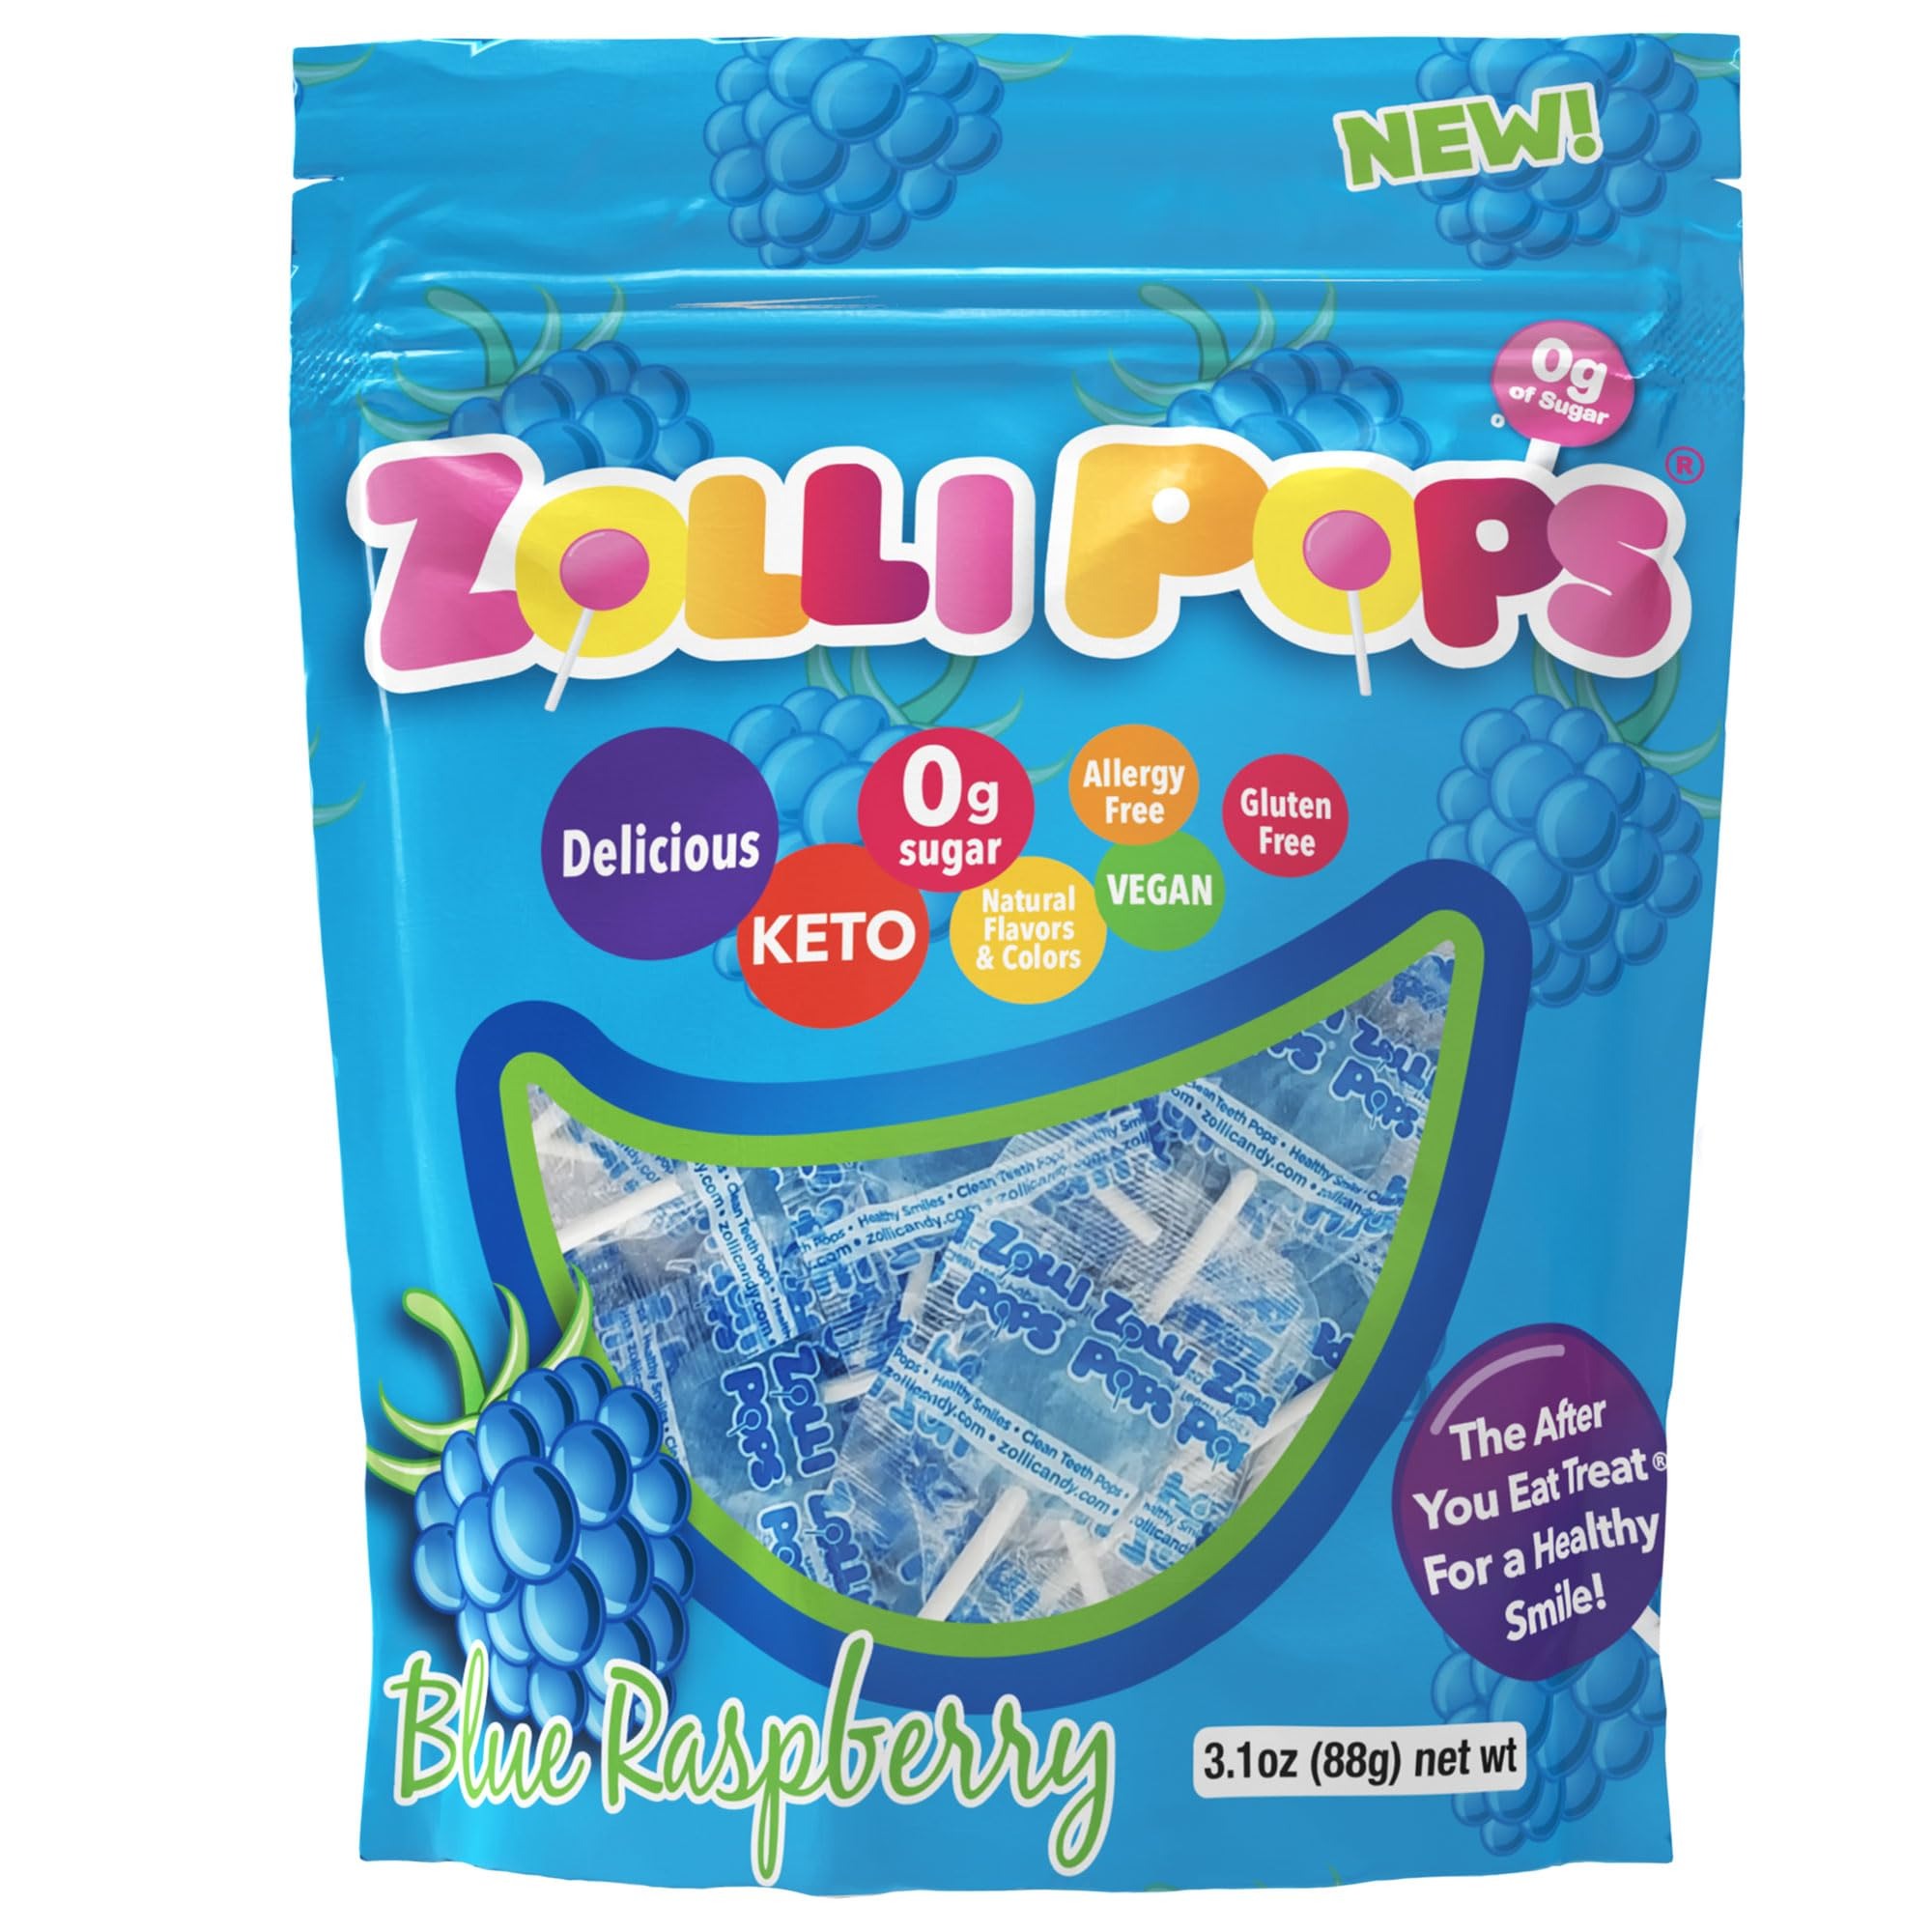
Item Name: Zollipops Clean Teeth Lollipops, Blue Raspberry, 3.1 Ounce (Pack of 1)
Bullet Point 1: Dental-Friendly Lollipops: Zolli Pops are dentist-approved and designed to promote oral health, offering a delicious way to enjoy candy while maintaining clean teeth.
Bullet Point 2: Assorted Flavors: Experience a delightful variety of flavors in every pack, ensuring a tasty and satisfying experience for those with diverse taste preferences.
Bullet Point 3: Kid-Friendly and Parent-Approved: Loved by kids and approved by parents, Zolli Pops offer a balance of great taste and dental benefits, making them a smart choice for the whole family.
Bullet Point 4: Sugar-Free Goodness: Enjoy guilt-free indulgence with Zolli Pops, as they are sugar-free, making them a smart choice for those looking to reduce sugar intake without sacrificing taste.
Bullet Point 5: Convenient On-the-Go Pack: Packaged for convenience, these lollipops are ideal for on-the-go enjoyment, whether in your bag, pocket, or as a delightful addition to your candy dish at home.
Value: 3.1
Unit: Ounce

Price: 6.69